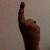
The image shows a hand gesture representing the number 1 in Indian Sign Language.